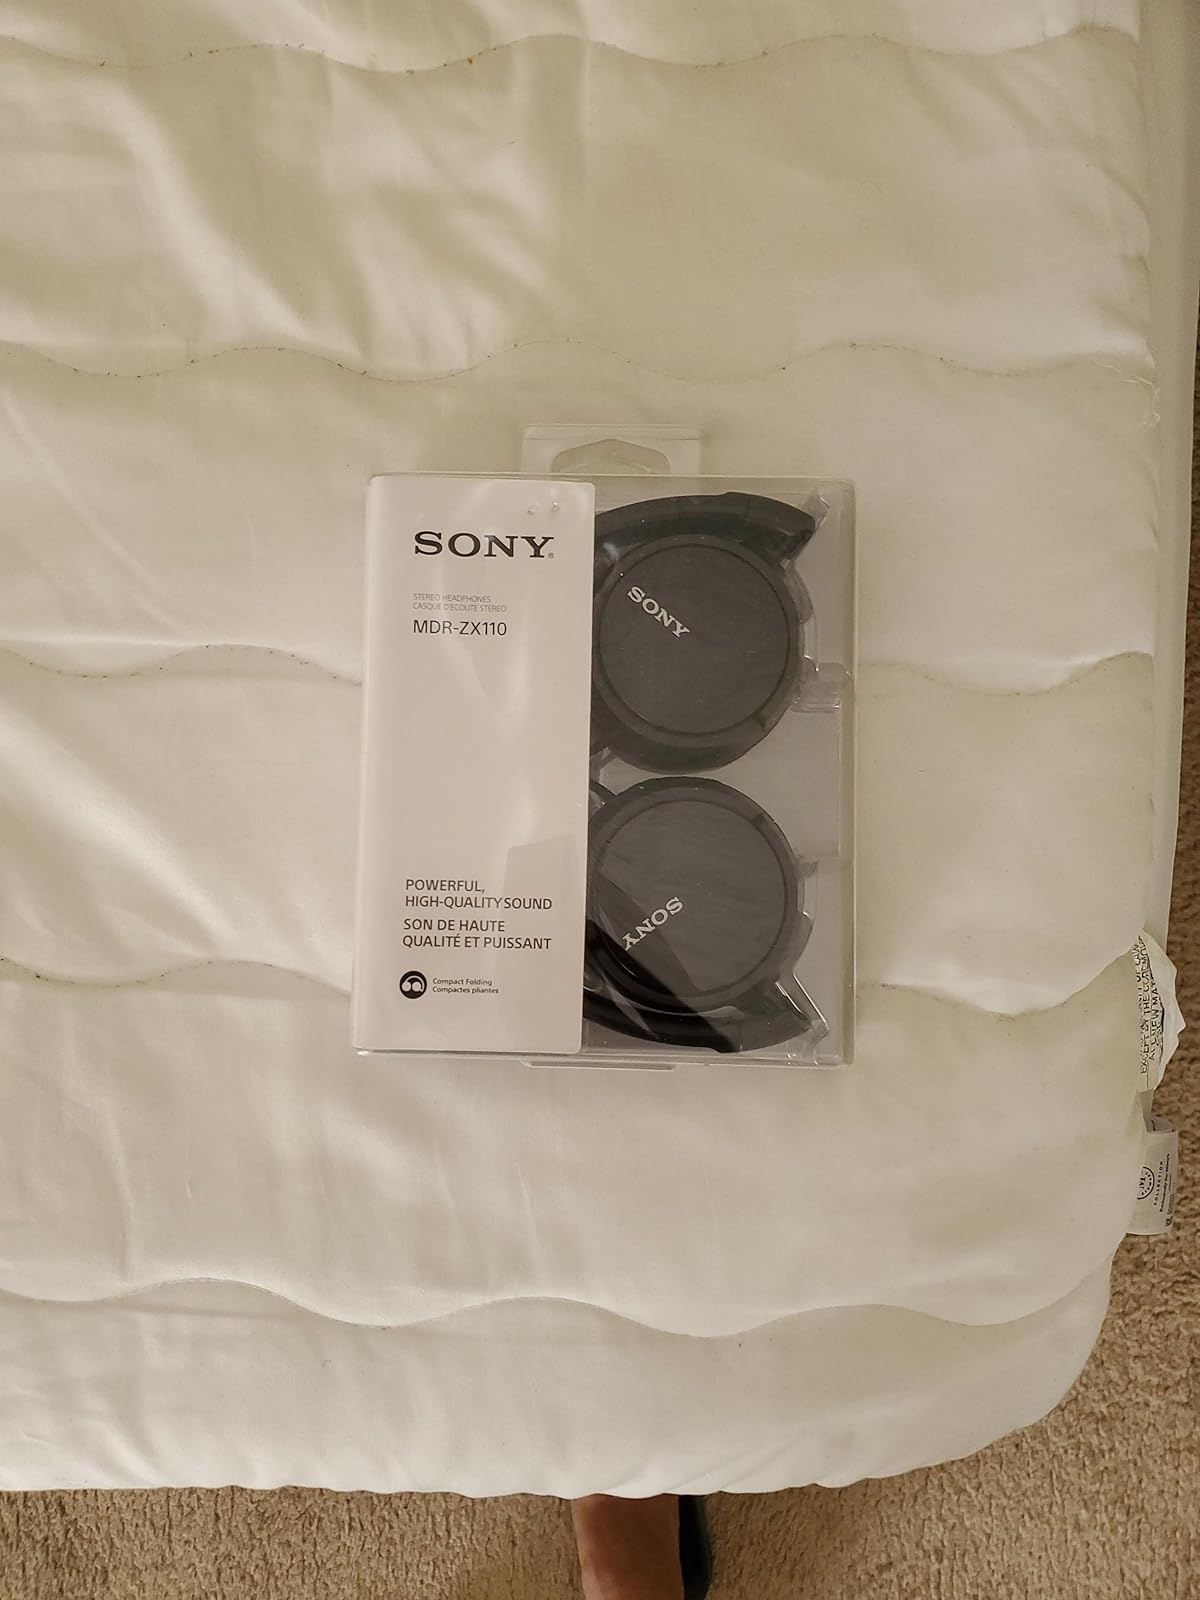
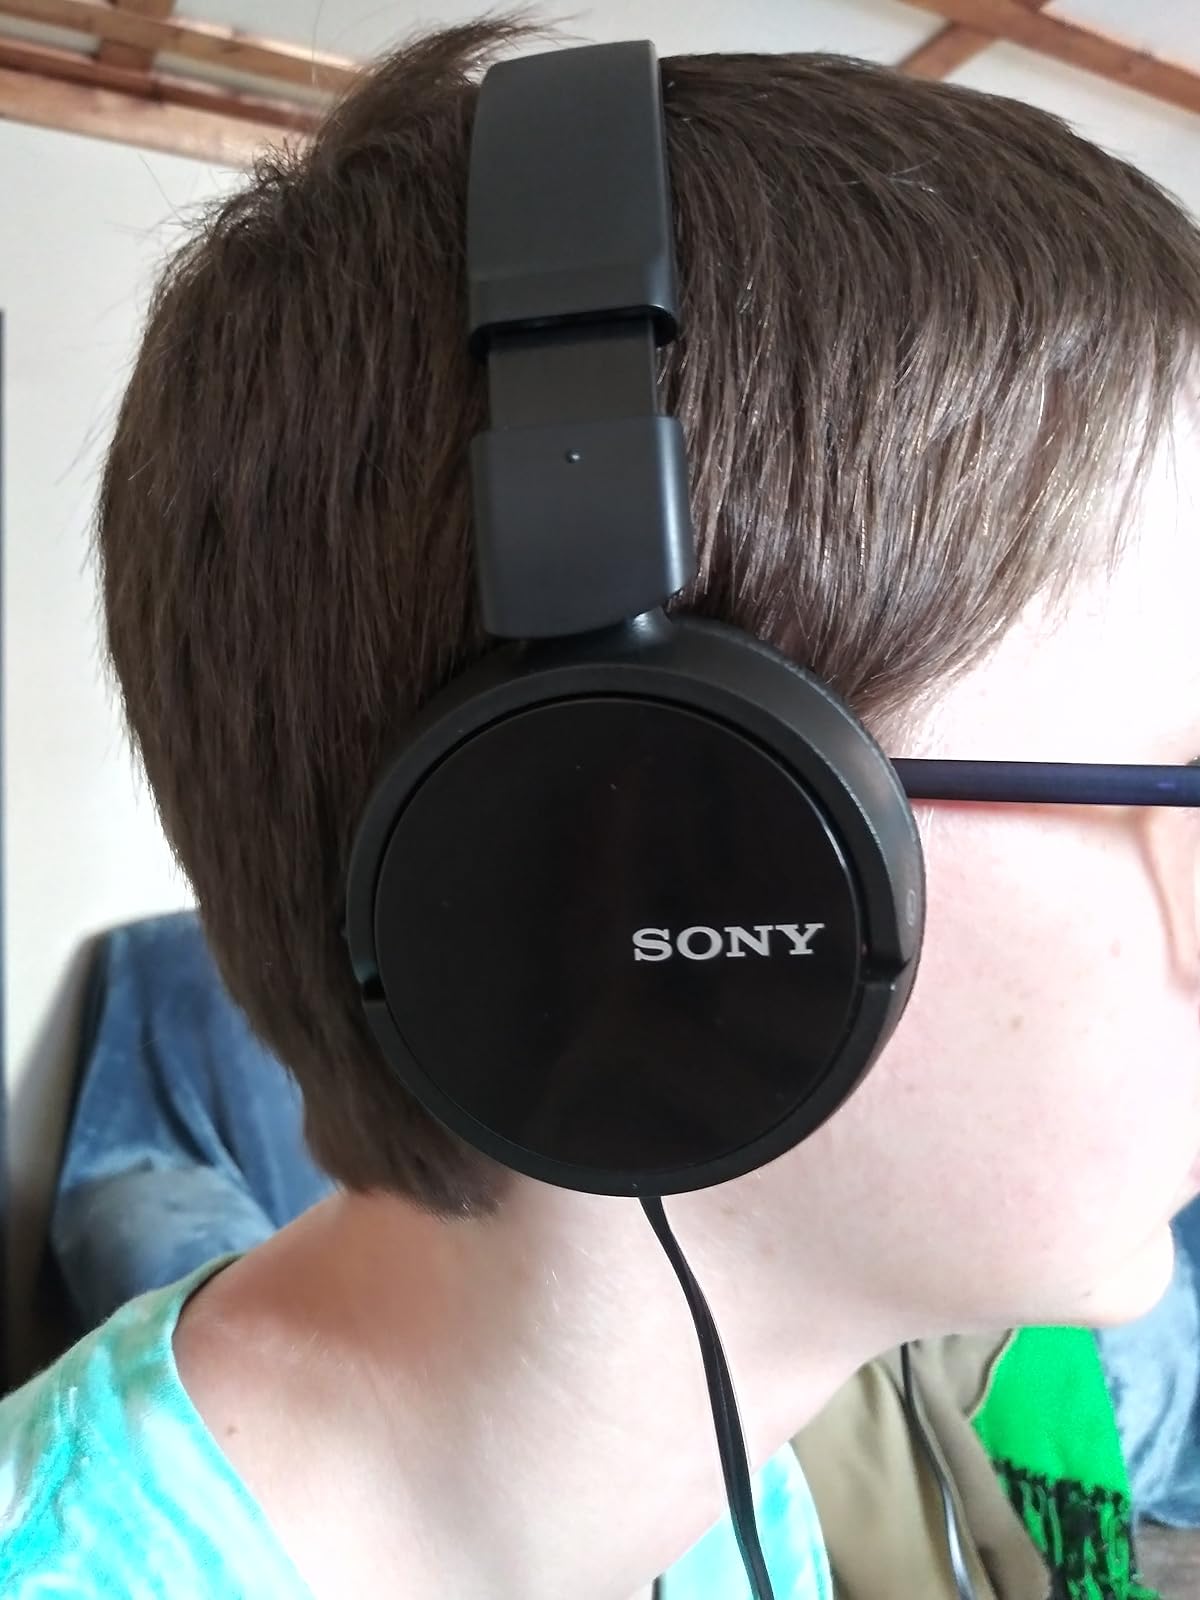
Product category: headphones
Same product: yes